Describe the emotion expressed in this image:  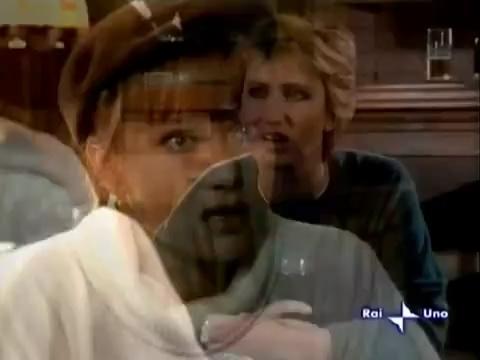
This person displays Pain, valence and arousal with low intensity.